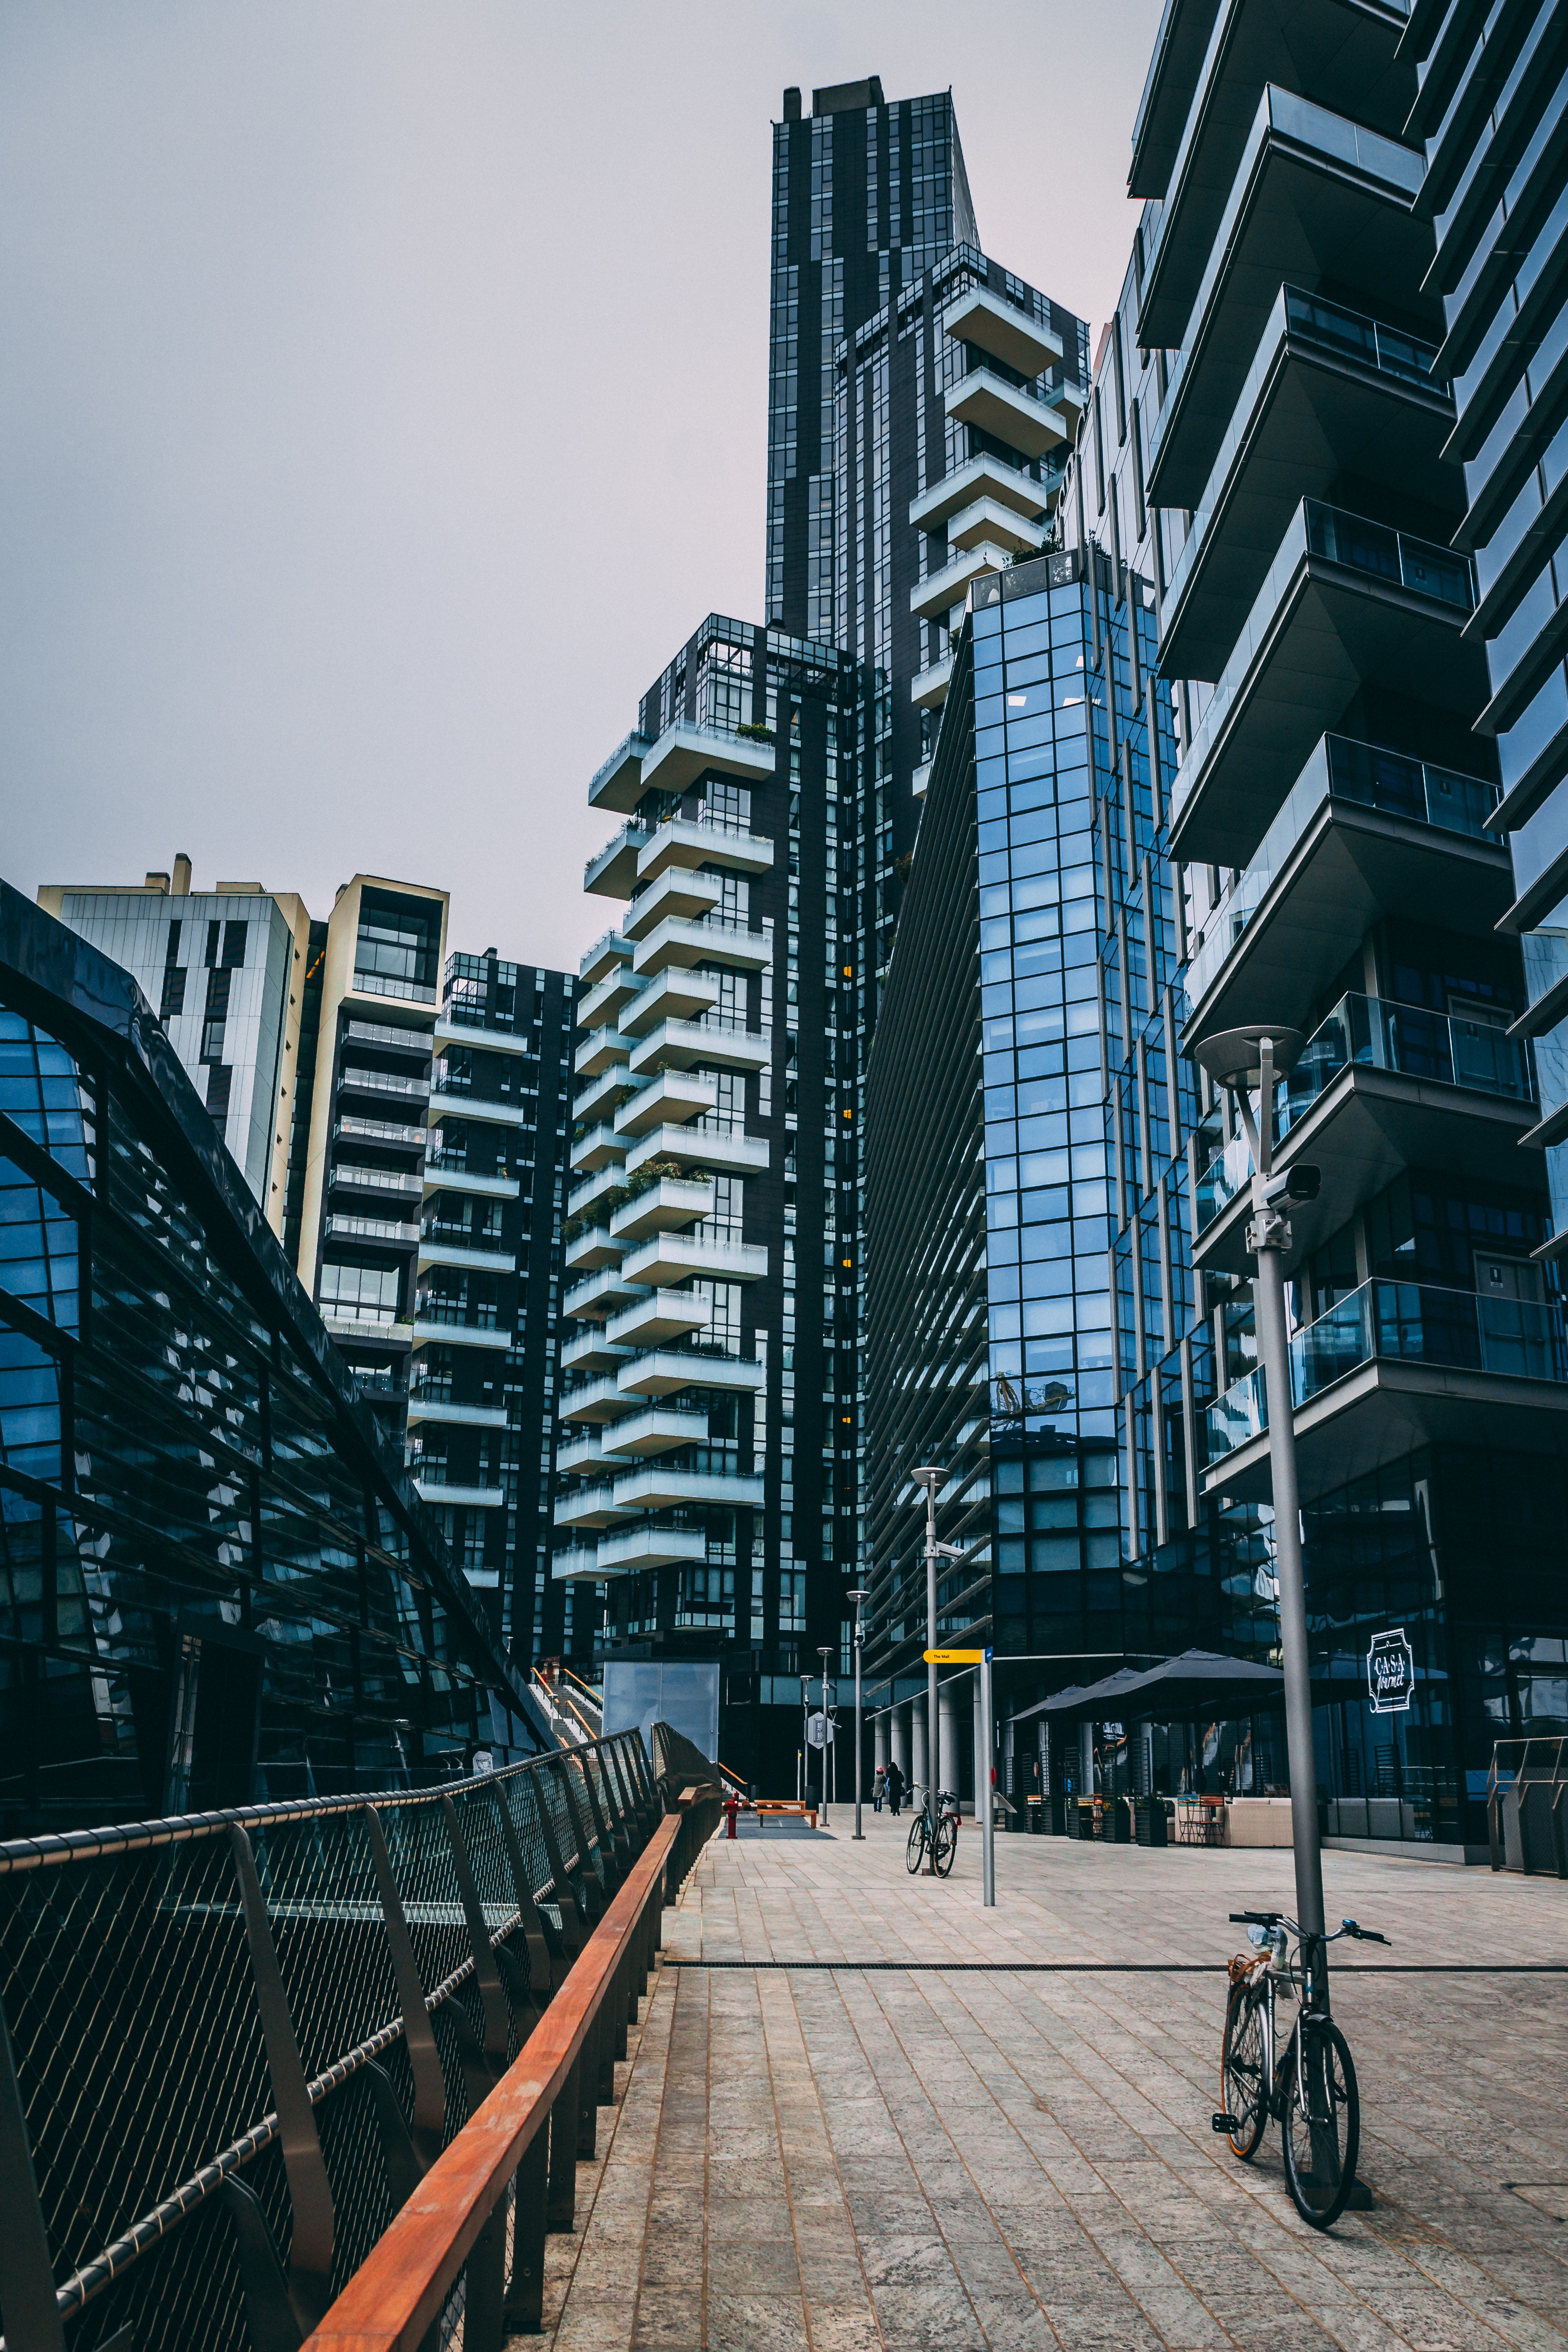
metropolitan area, urban area, city, metropolis, skyscraper, architecture, daytime, tower block, human settlement, building, cityscape, town, snapshot, downtown, sky, condominium, mixed use, neighbourhood, line, urban design, reflection, infrastructure, street, commercial building, tower, corporate headquarters, skyline, symmetry, walkway, photography, headquarters, plant, road, vehicle, bridge, pedestrian, residential area, Tints and shades, metal, tourism